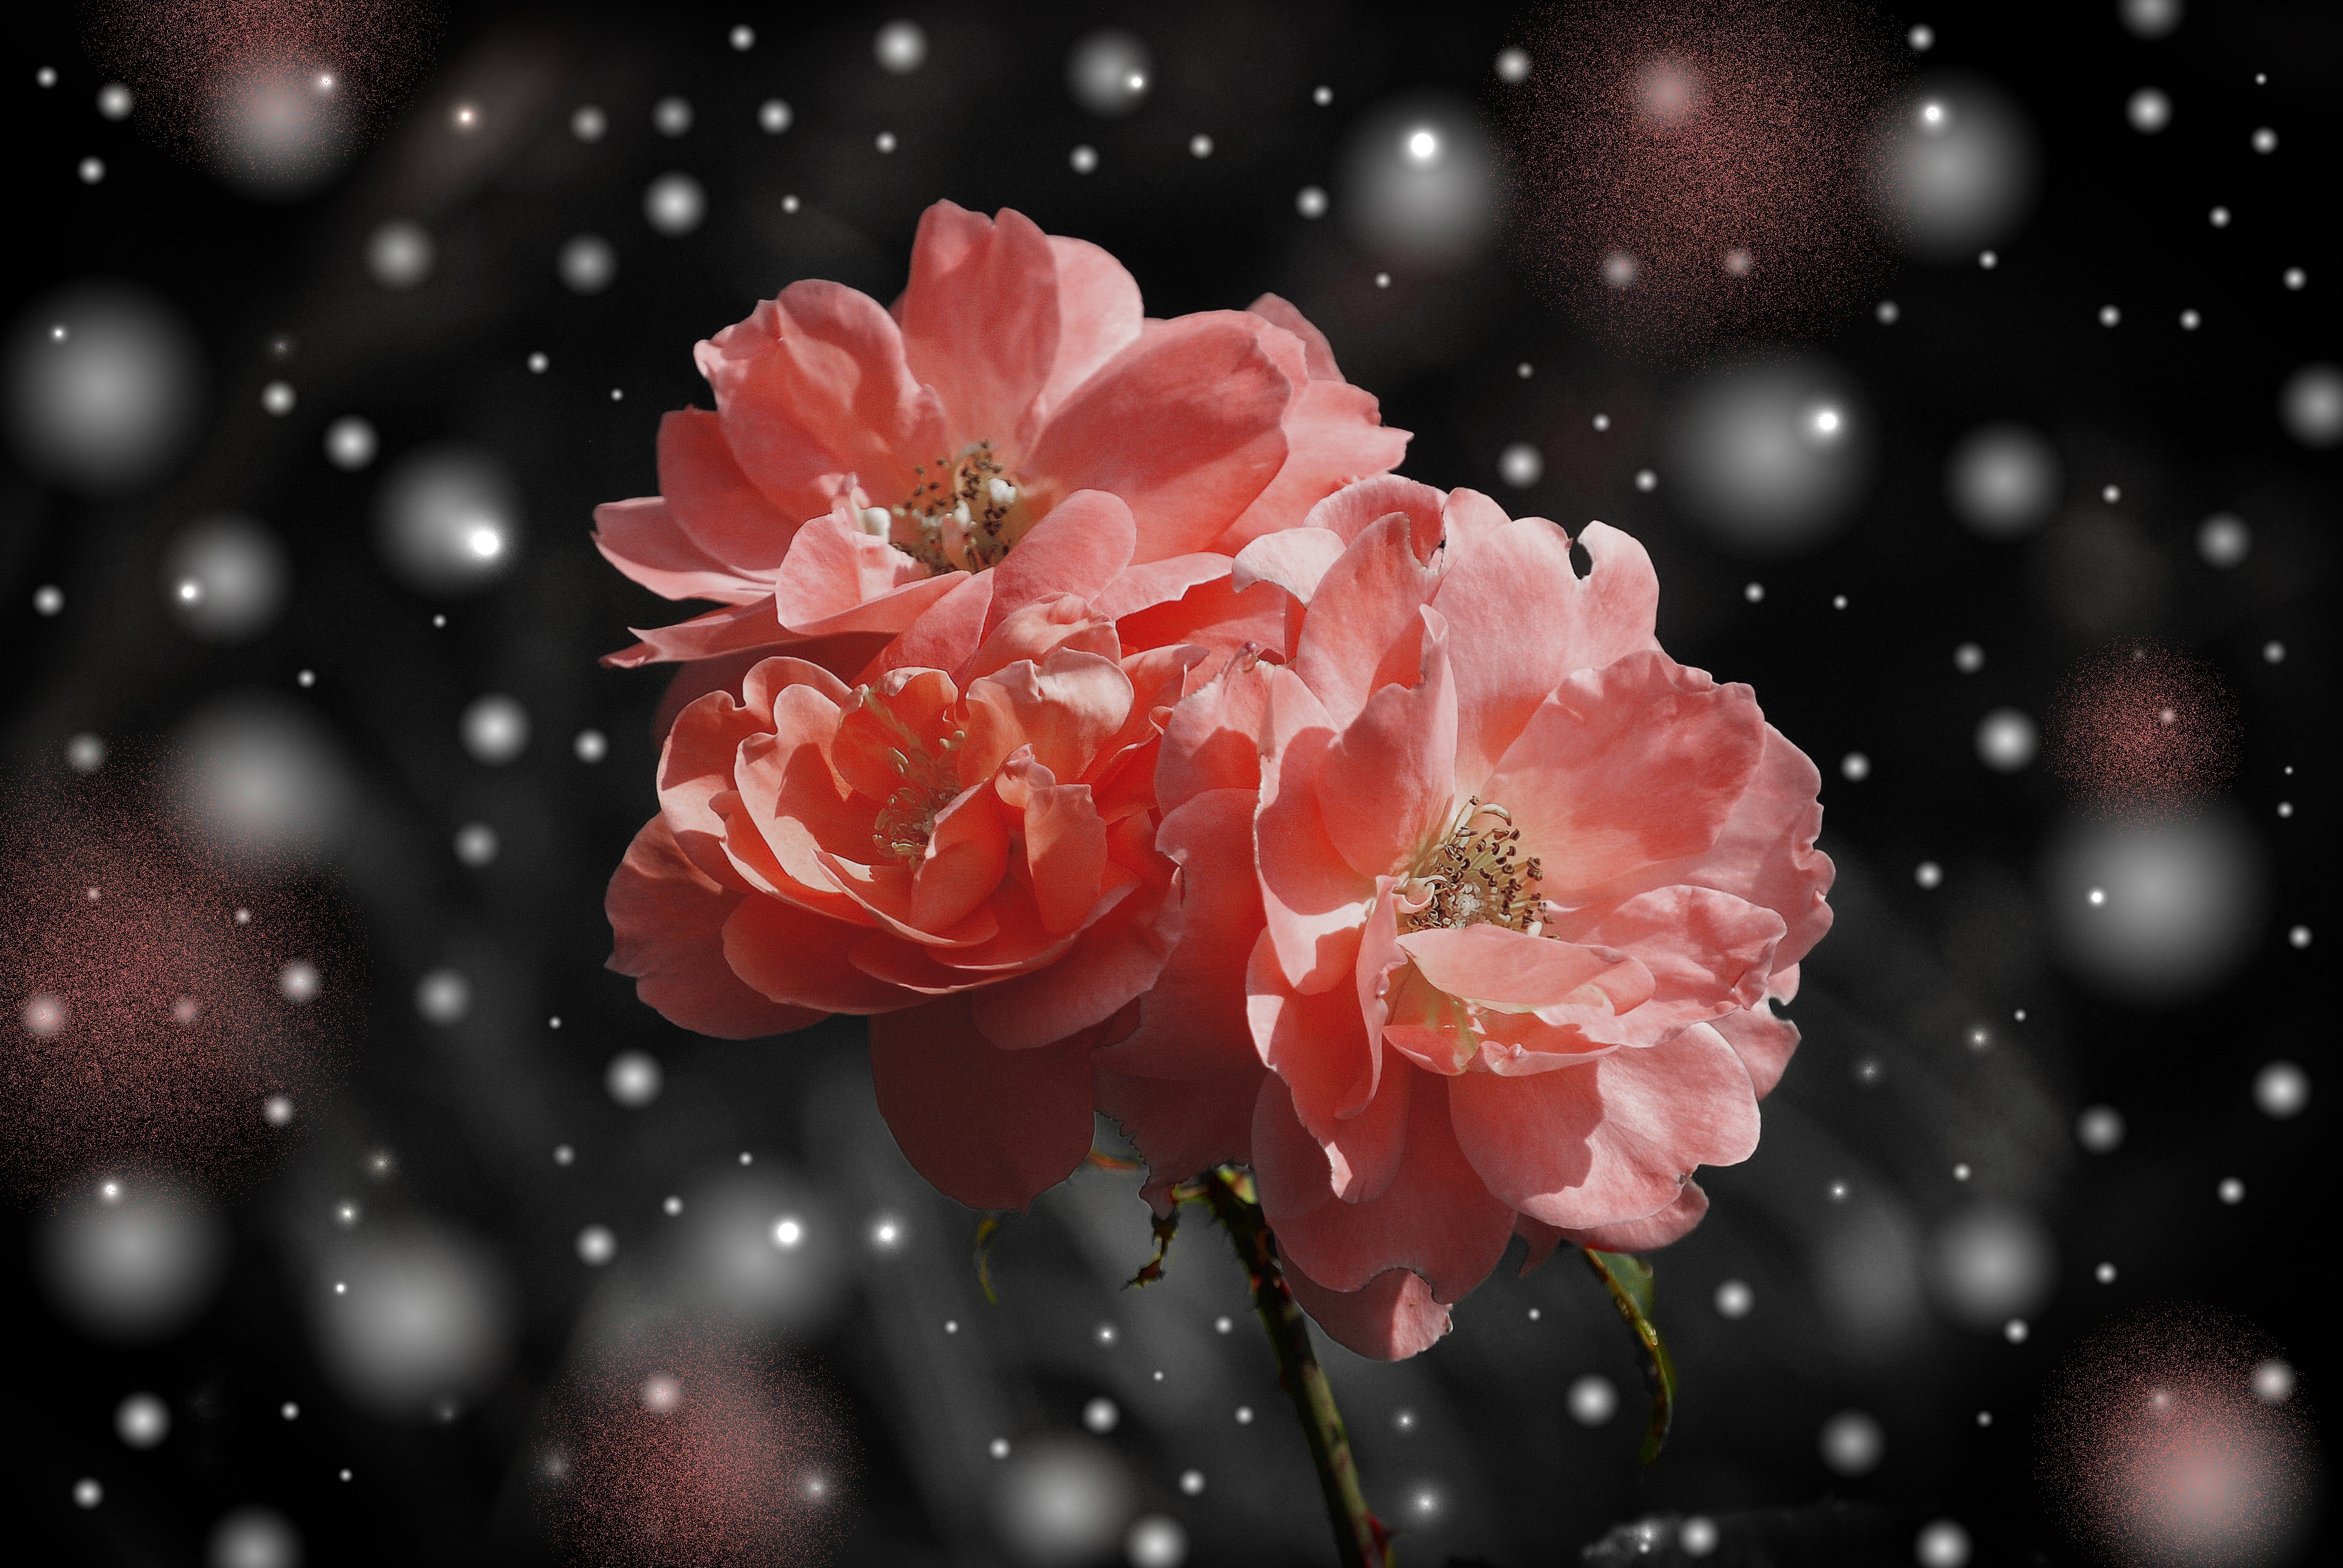
branch, blossom, dew, plant, photography, flower, petal, rose, red, pink, flora, fantasy, greeting card, macro photography, flowering plant, computer wallpaper, land plant